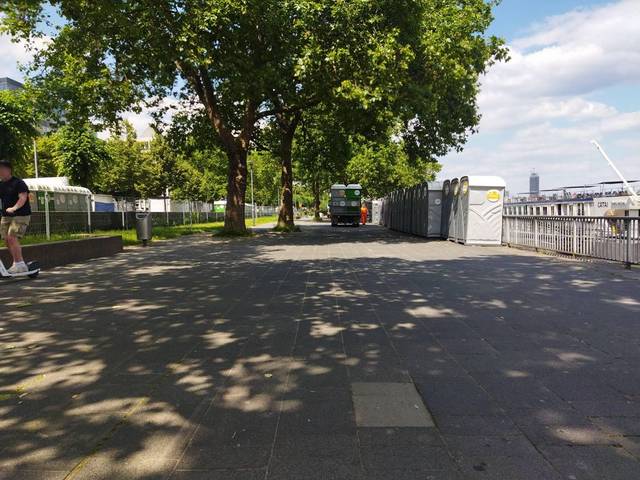
Region: Germany
Coordinates: 50.944, 6.963